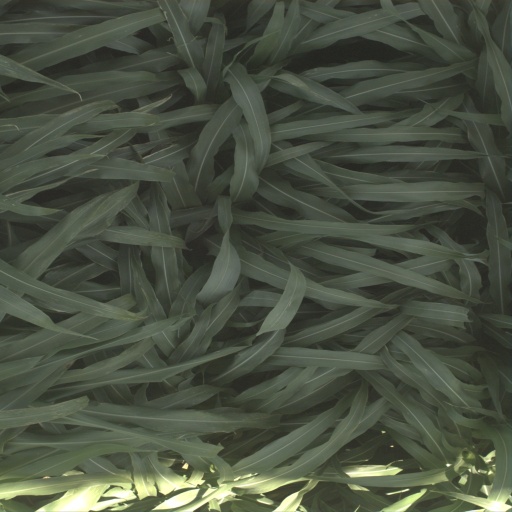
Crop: sorghum